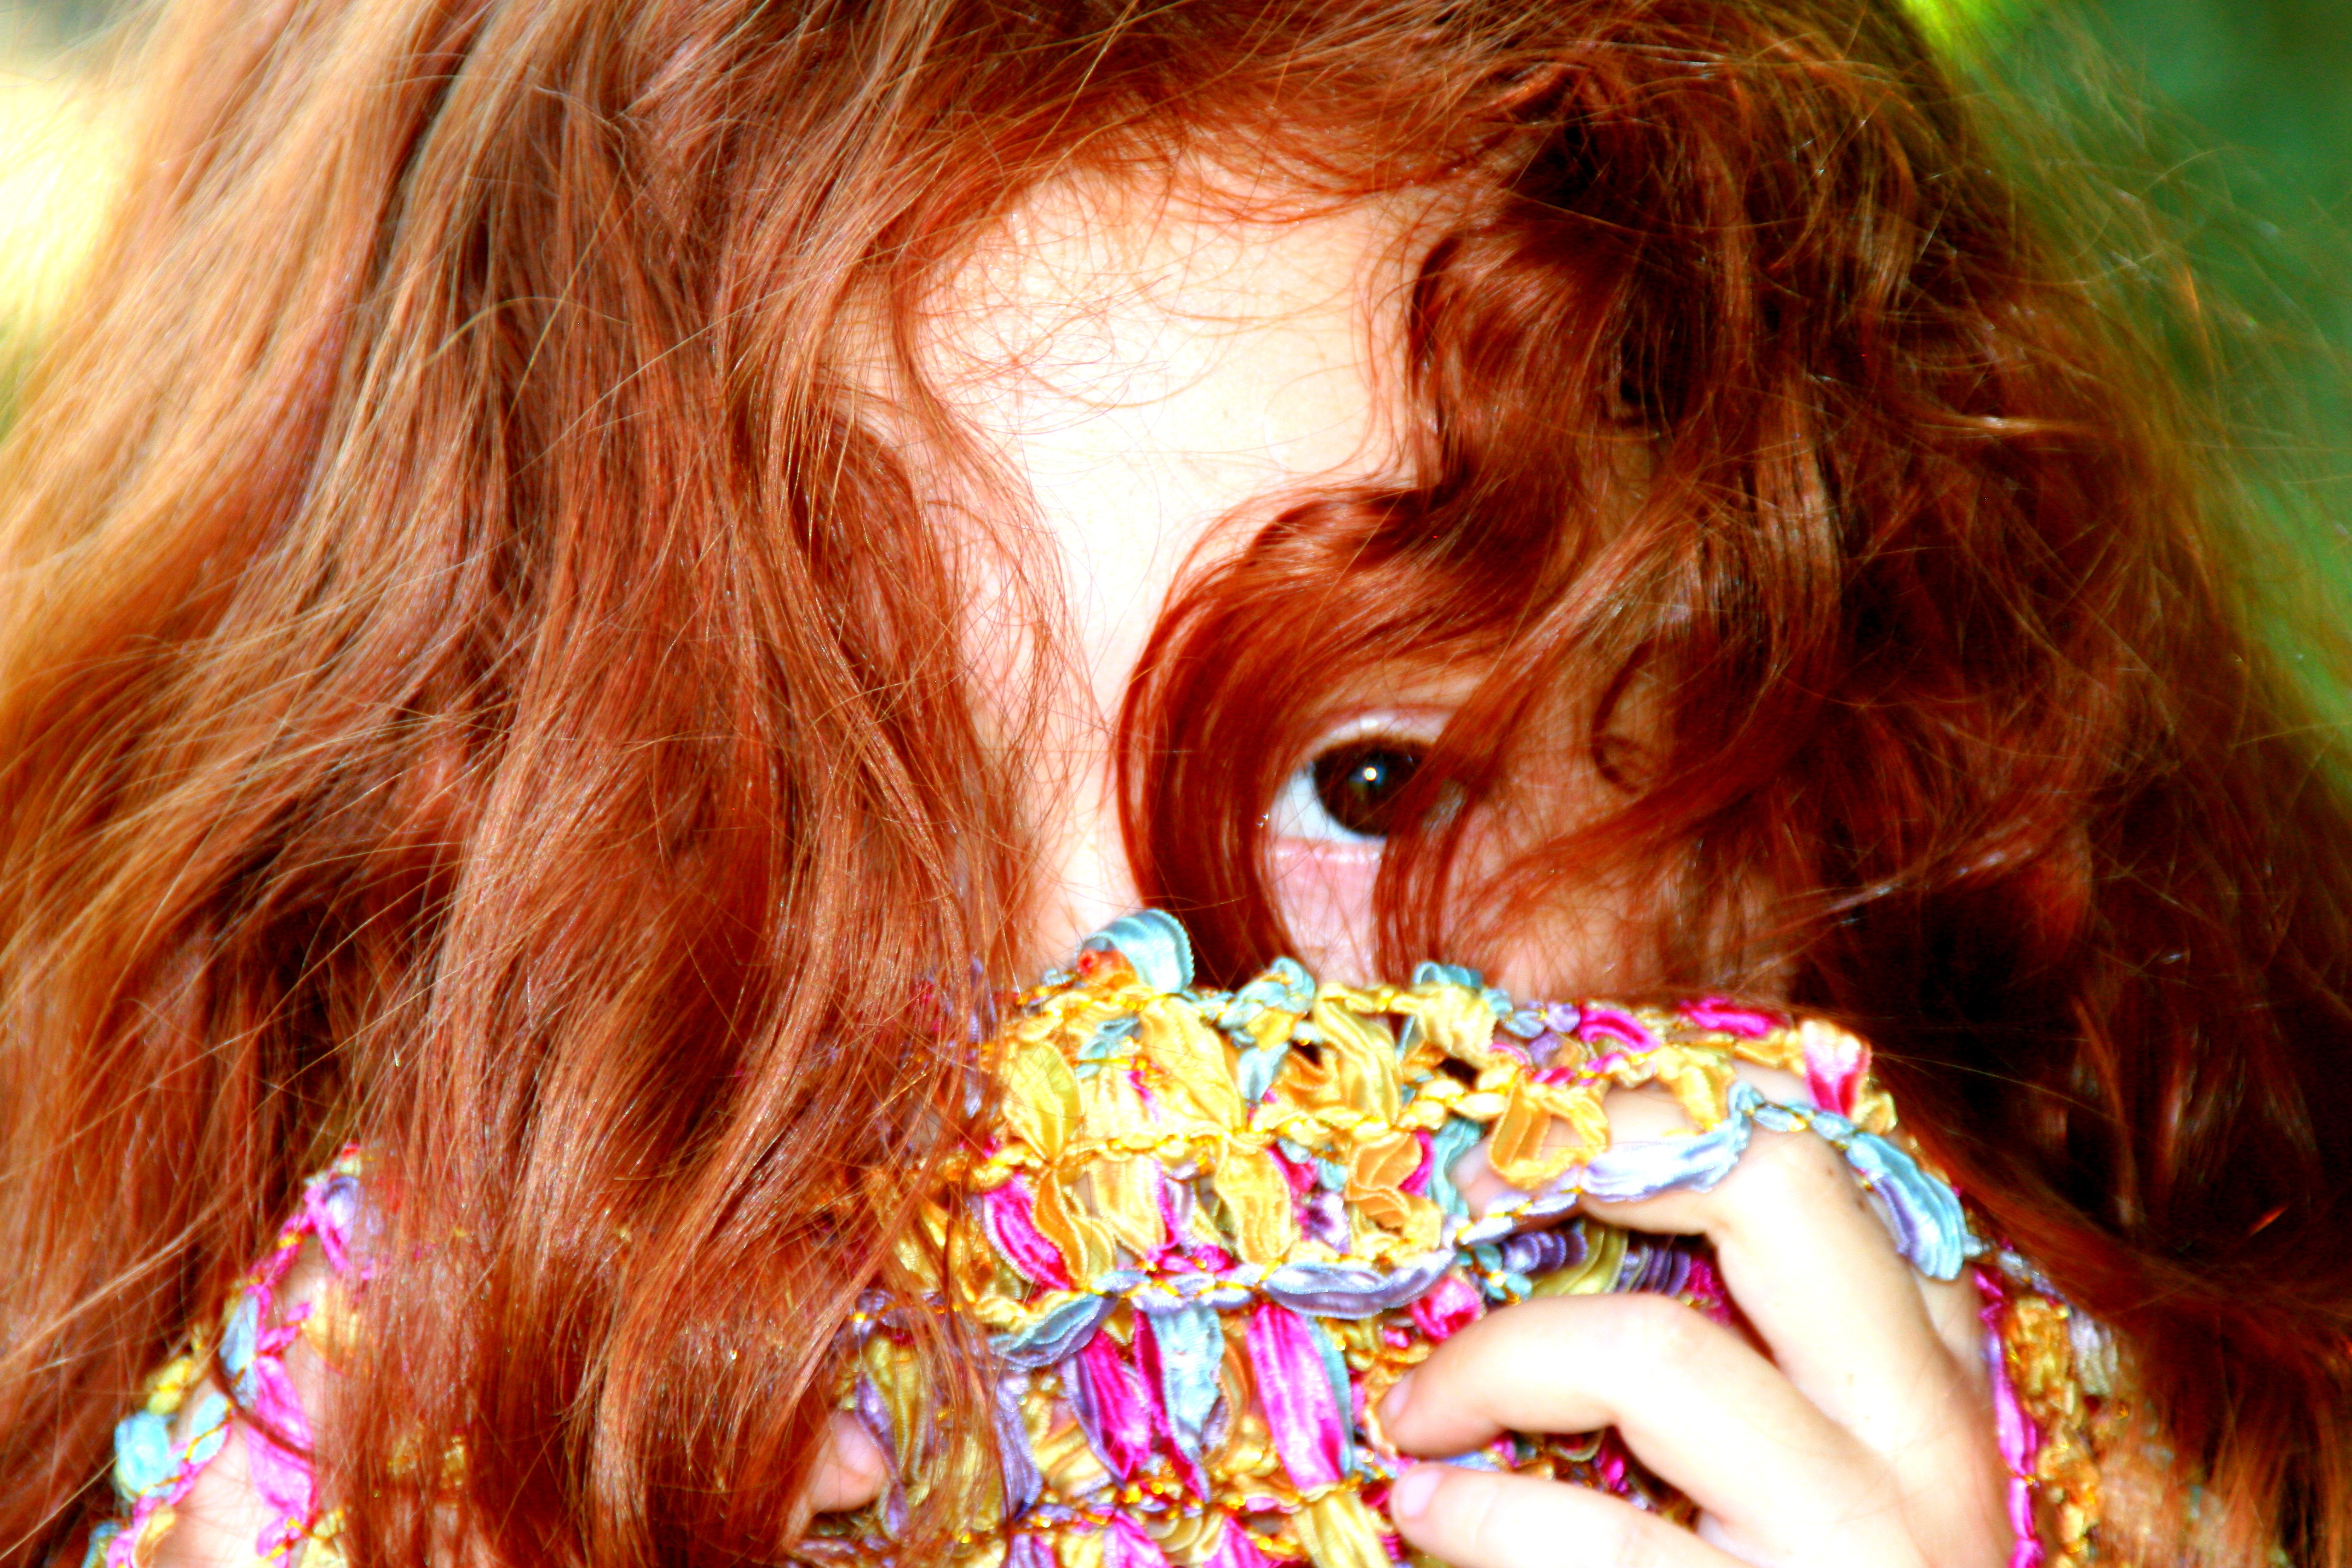
girl, hair, portrait, red, color, hairstyle, long hair, red hair, close up, face, eye, head, skin, beauty, blond, organ, hidden, sweetness, brown hair, hair coloring, human hair color